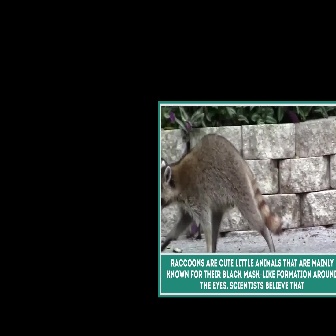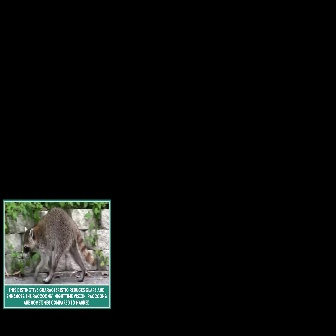
  Please identify the target specified by the bounding box [158,132,283,257] in the first image and locate it in the second image. Return the coordinates in [x_min,y_min,x_max,y_max] format.
Answer: [21,206,98,284]